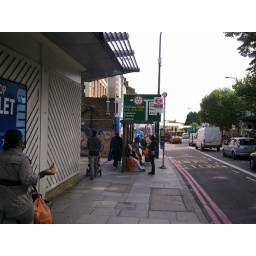
Eastbound outside Energie Fitness. Sign obscured by flag for bus stop. Post blocks pavement